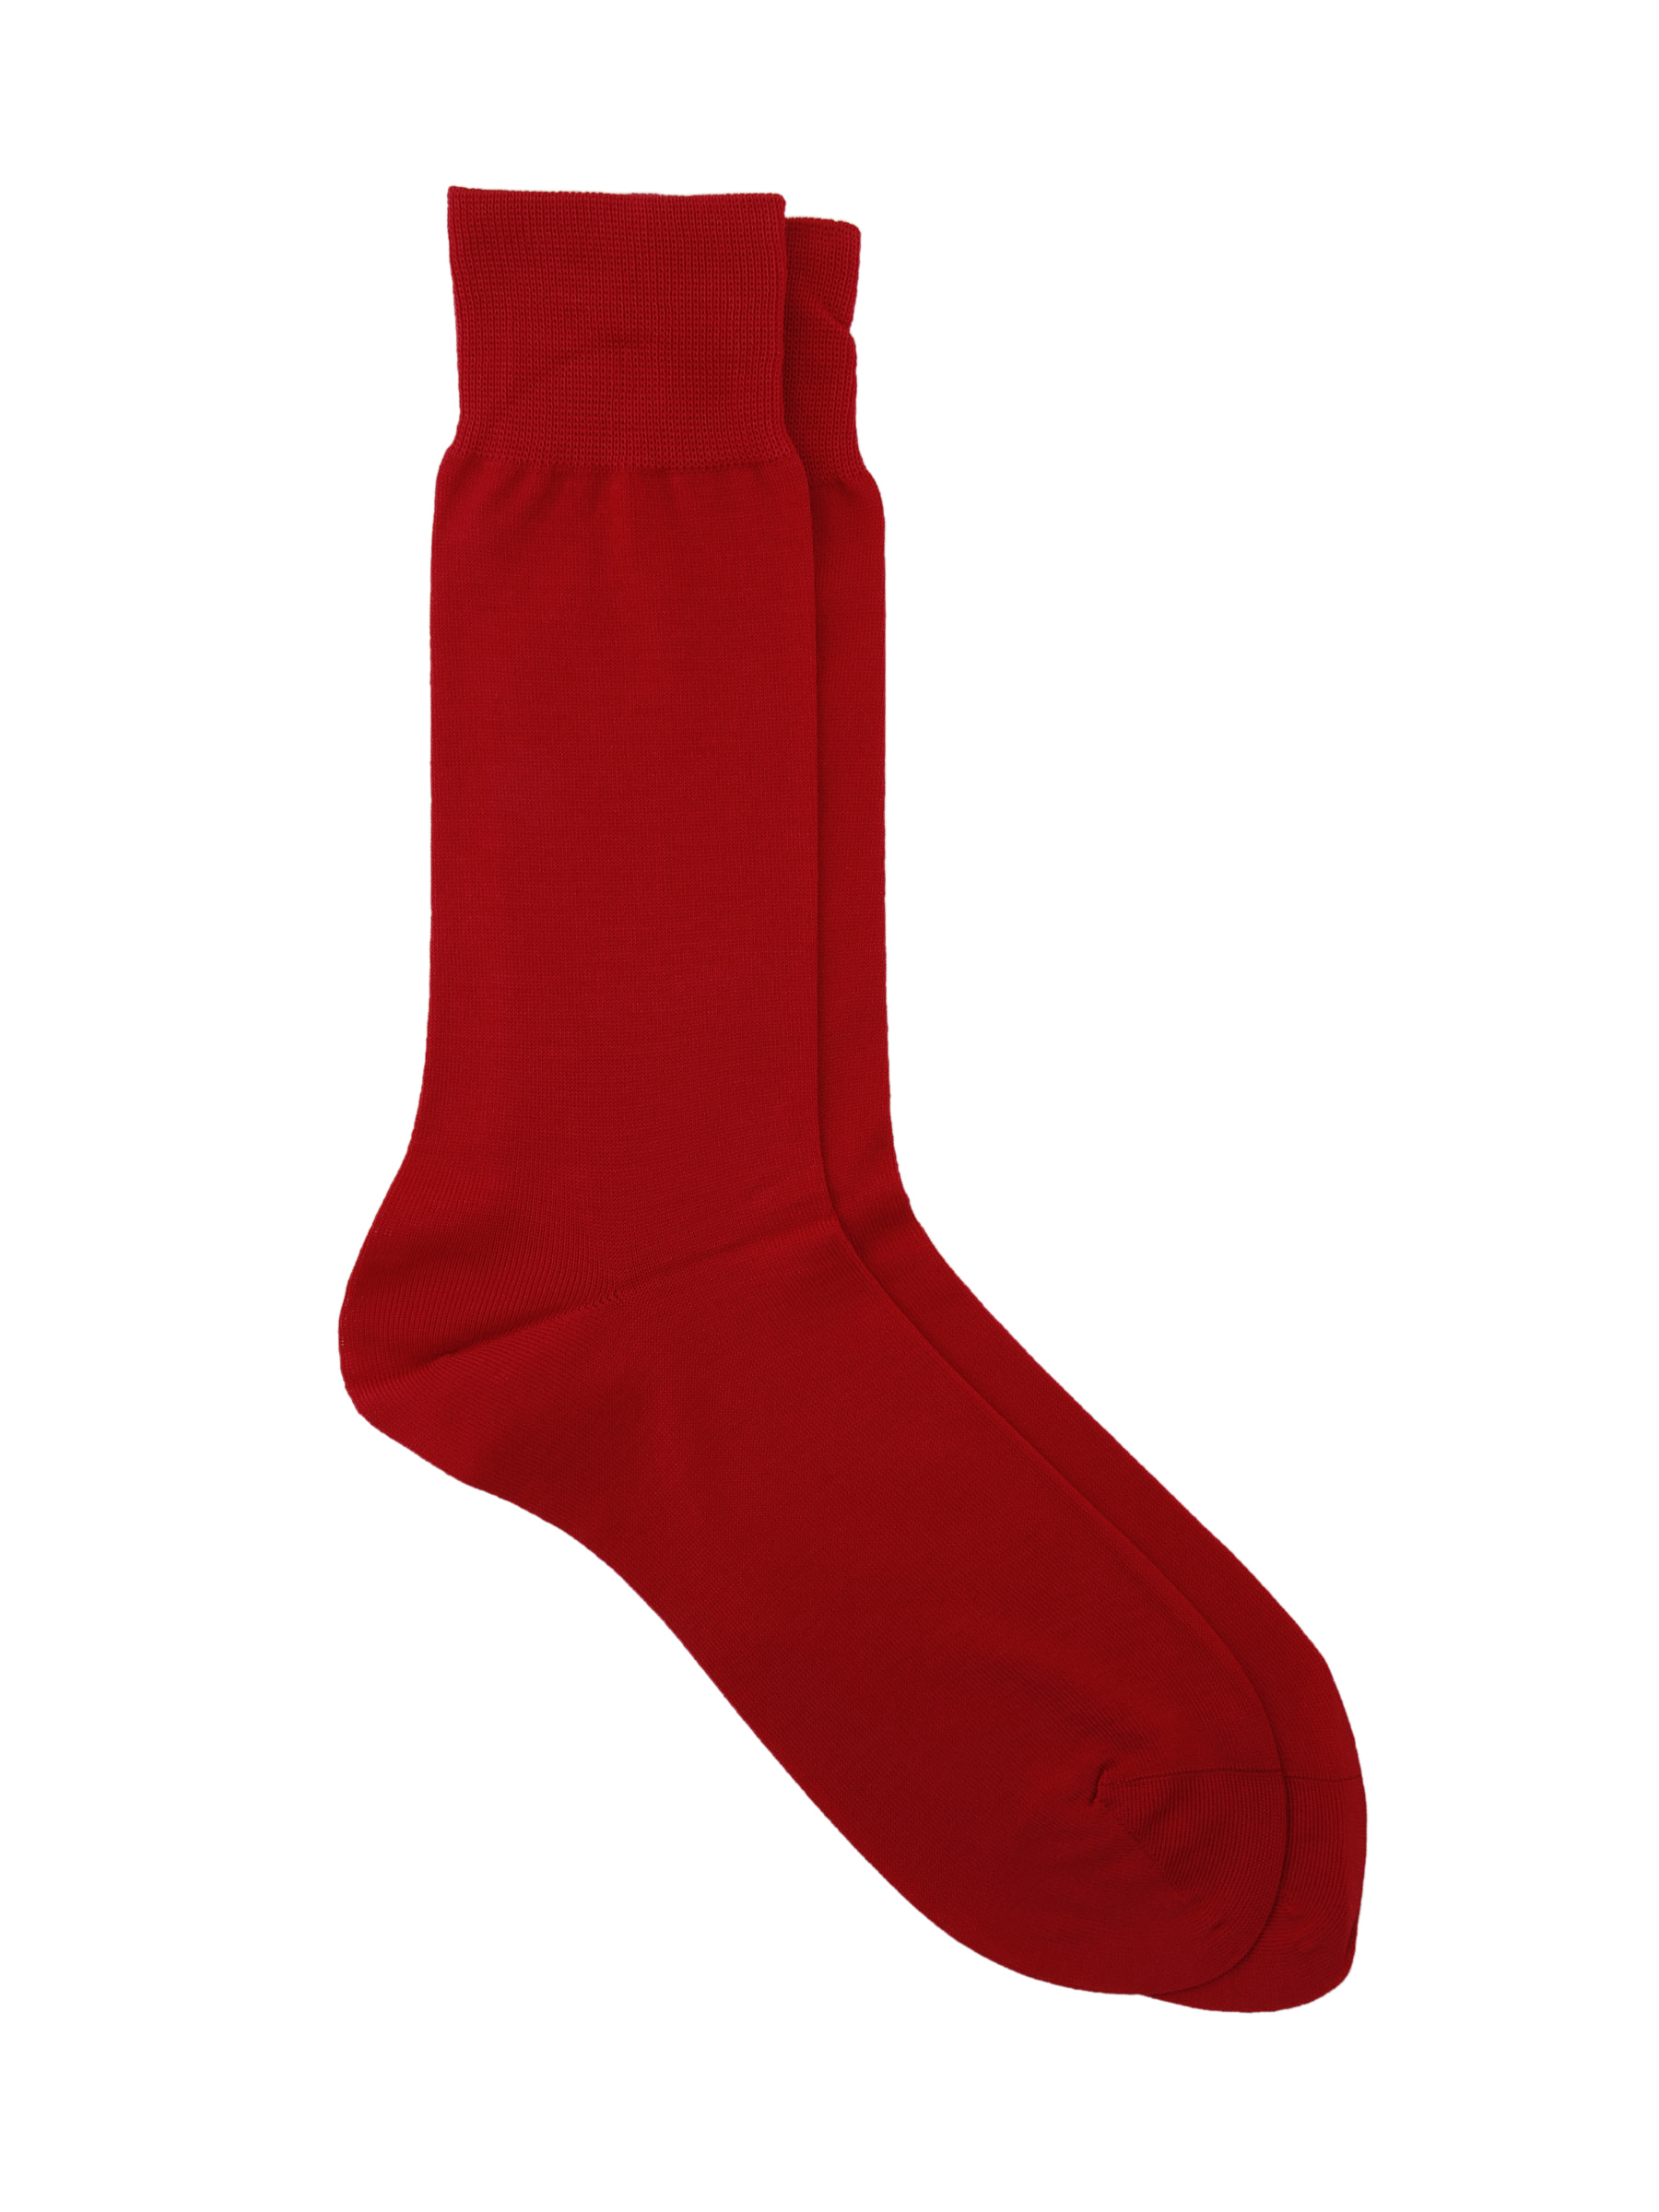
Reid & Taylor Men Solid Red Socks
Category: Accessories / Socks / Socks
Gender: Men
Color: Red
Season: Summer 2016
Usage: Casual